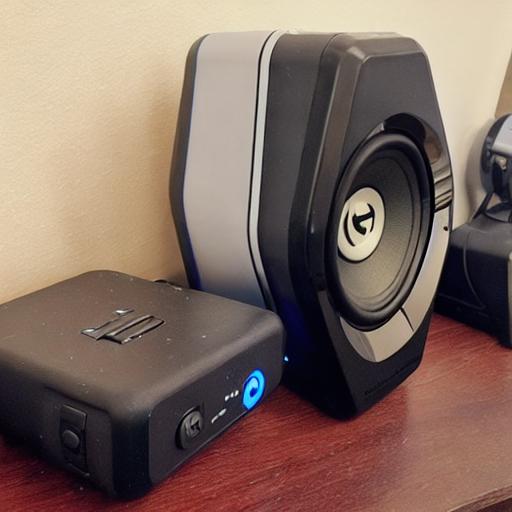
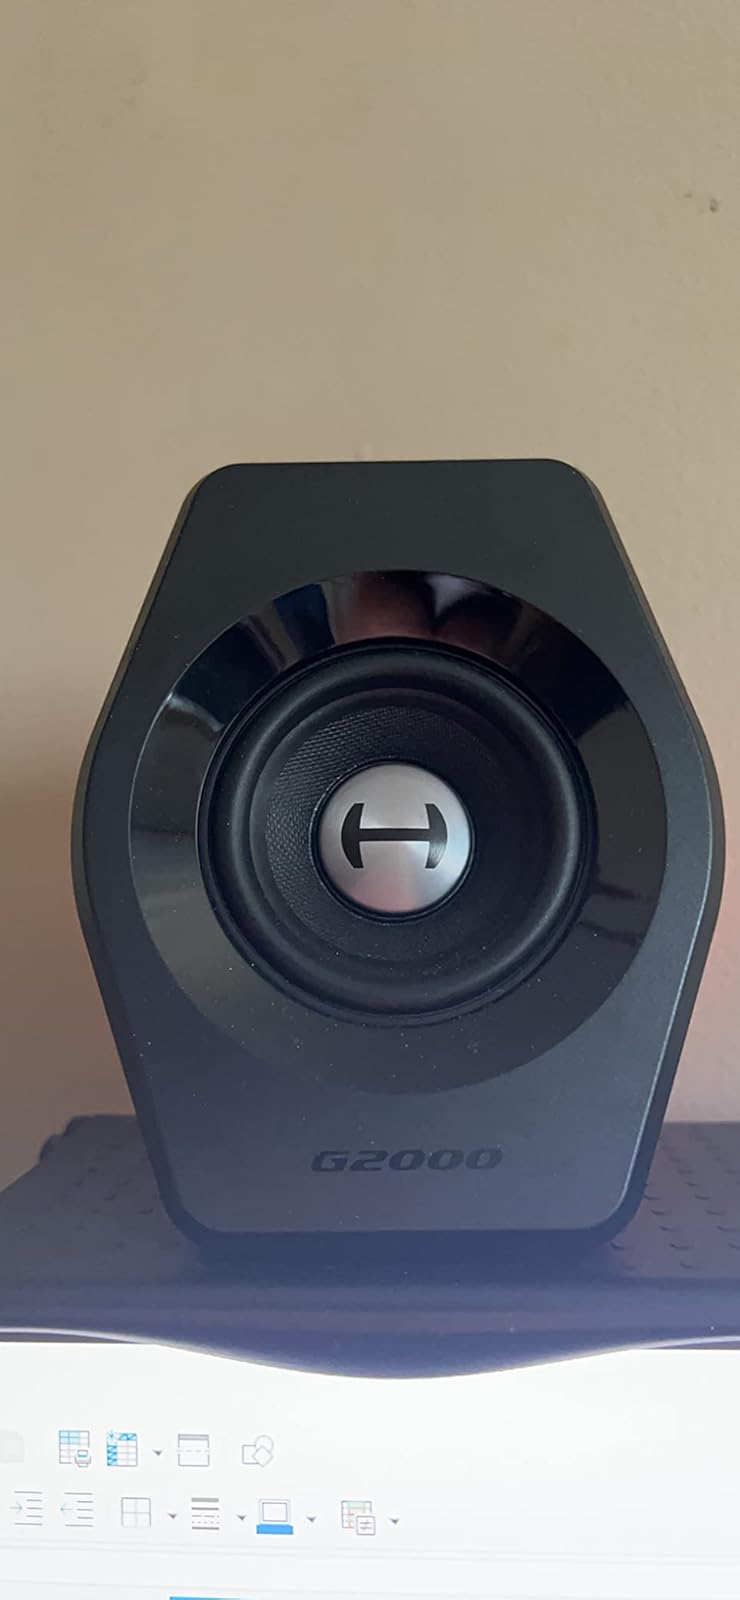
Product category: speaker
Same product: no